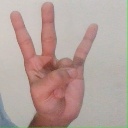
अक्षर: क्ष